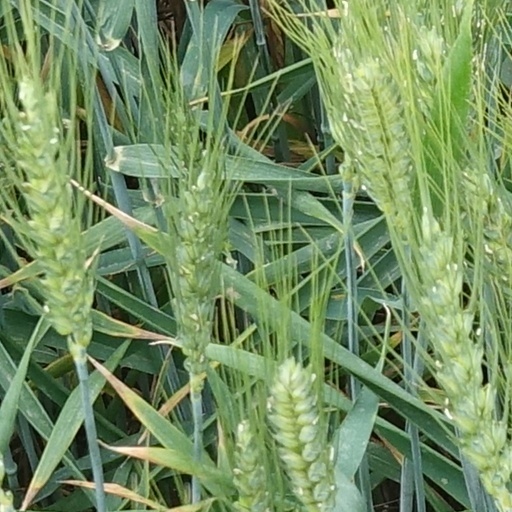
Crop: wheat